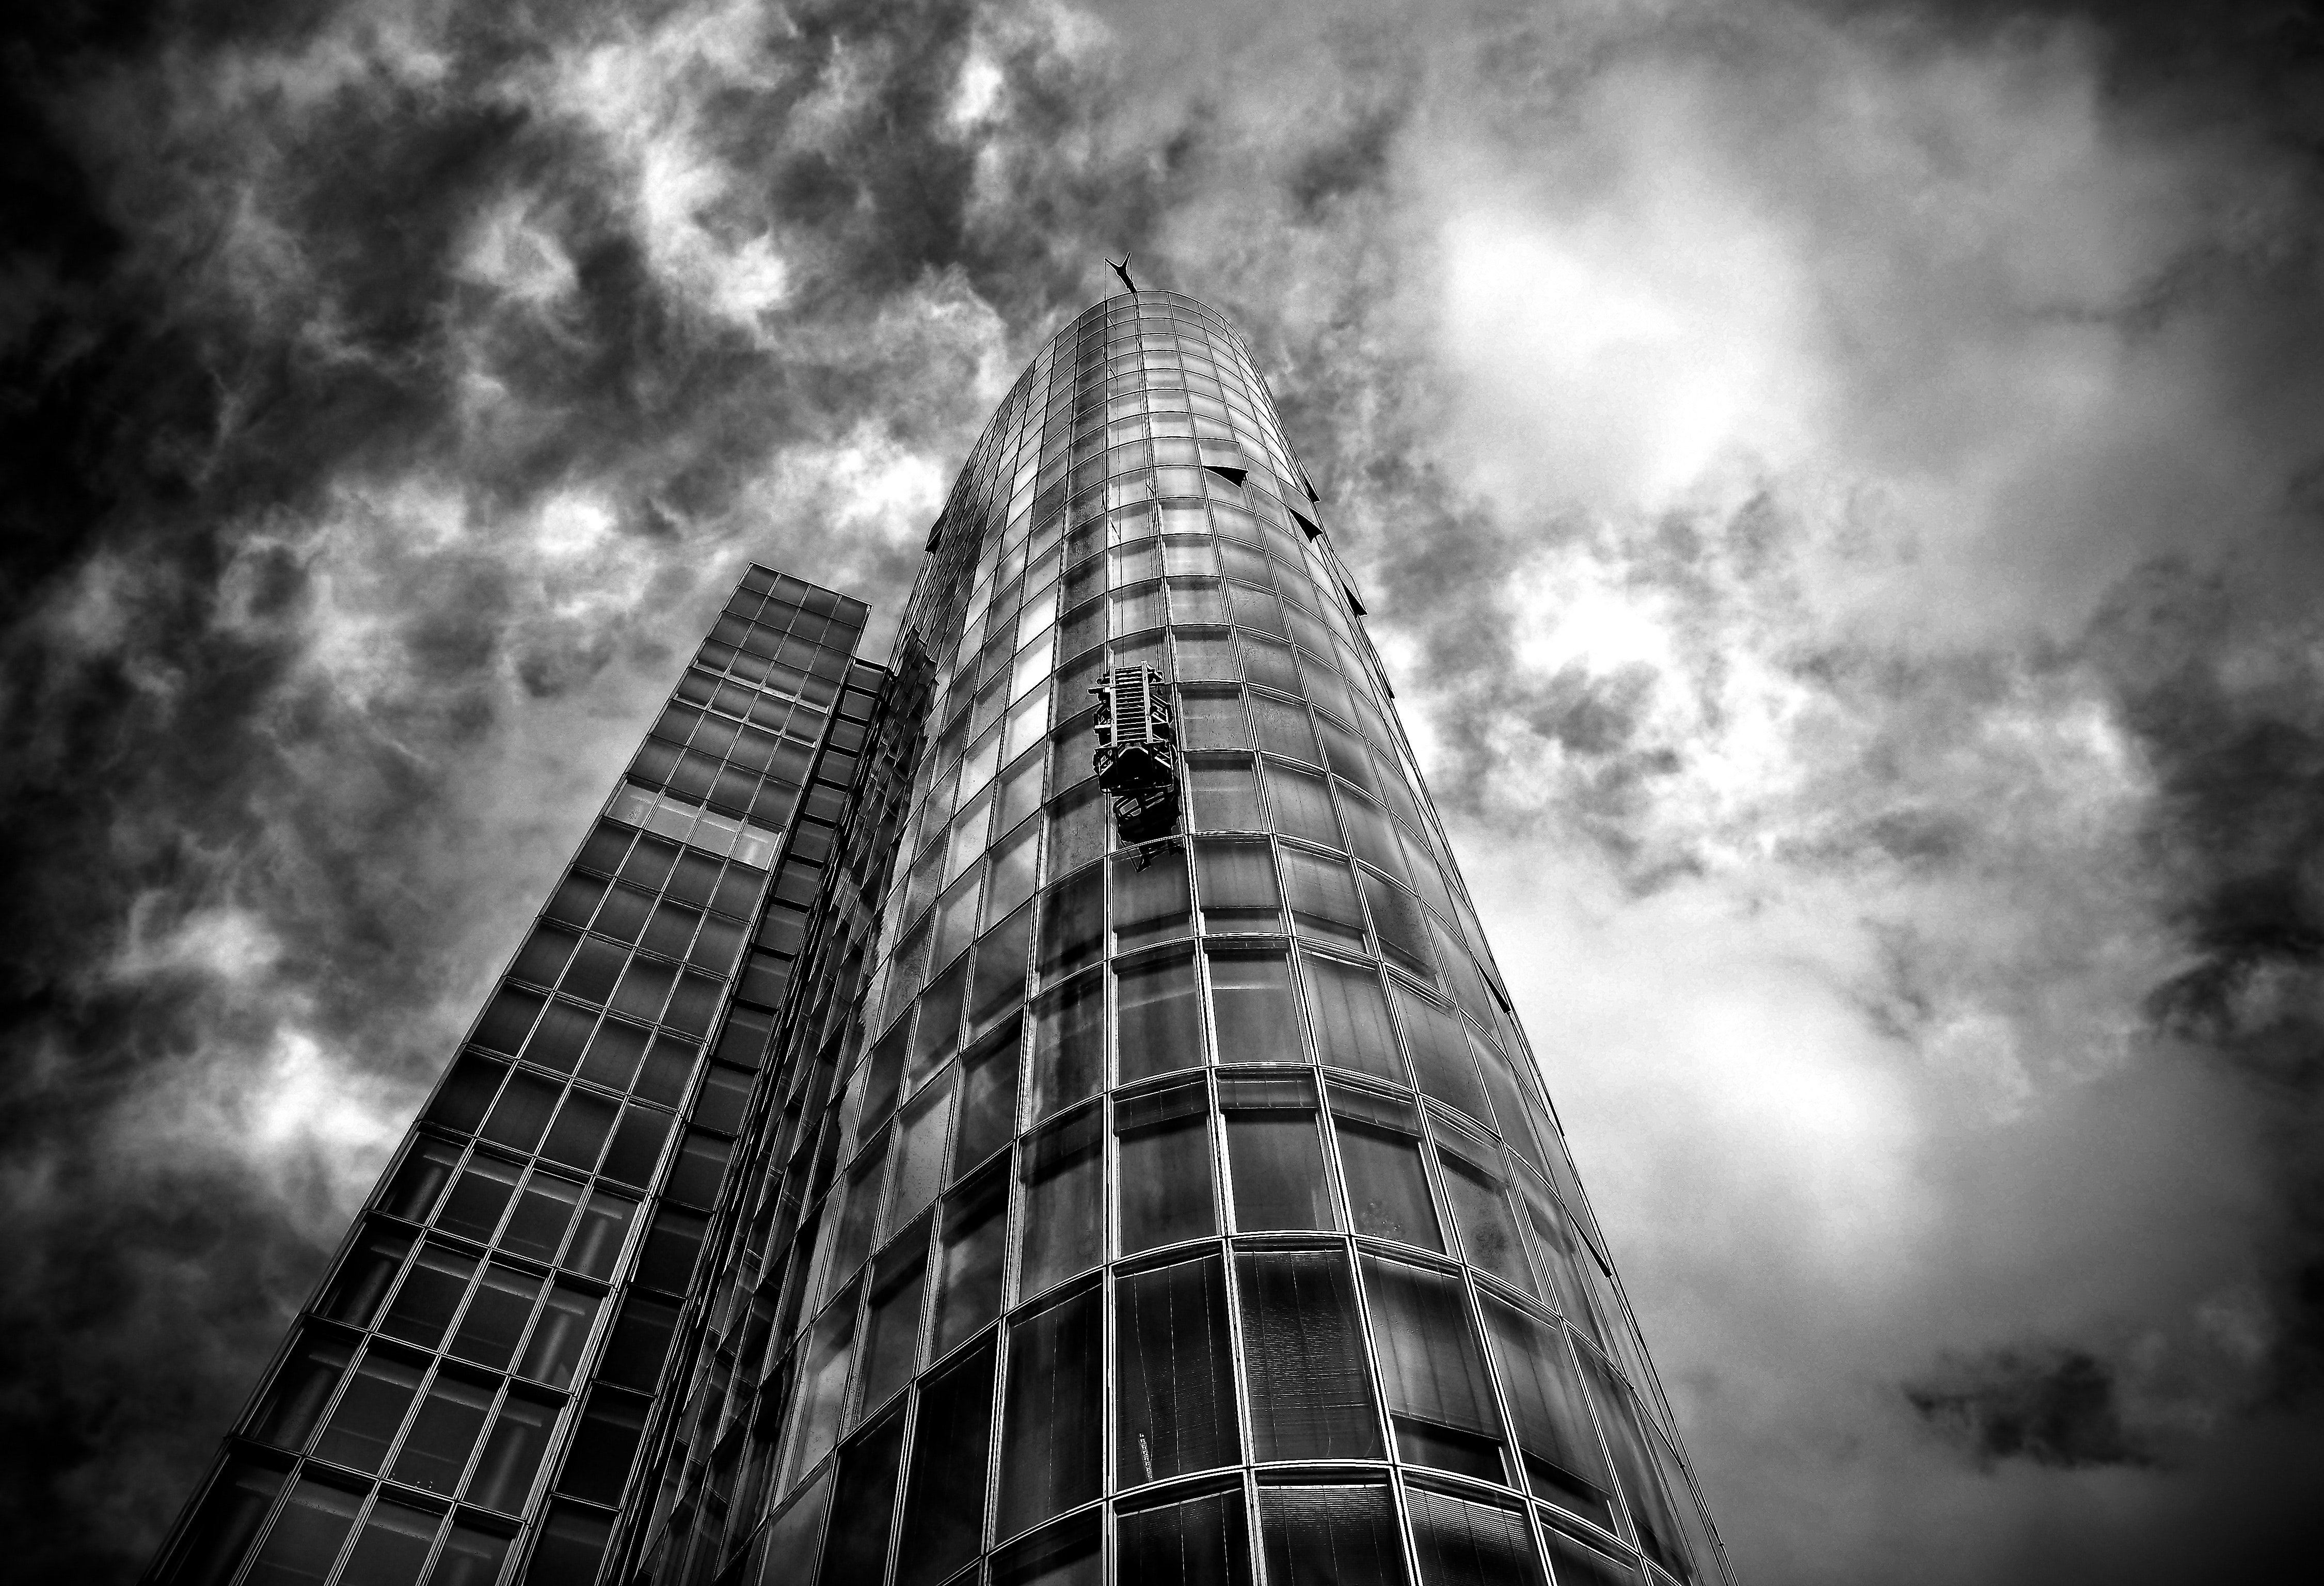
skyscraper, white, black and white, architecture, sky, monochrome photography, urban area, metropolitan area, tower block, monochrome, metropolis, landmark, daytime, tower, building, city, human settlement, commercial building, cloud, condominium, photography, stock photography, tree, corporate headquarters, symmetry, facade, mixed use, style, cityscape, world, downtown